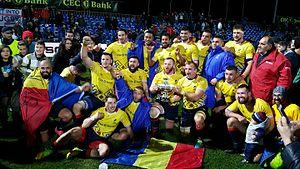
L'équipe de Roumanie de rugby à XV est l'équipe représentant la Roumanie dans les compétitions internationales majeures de rugby à XV telles que la Coupe du monde ou le Championnat européen des nations. Sous l'égide de la fédération roumaine de rugby à XV, elle est considérée comme une équipe de deuxième rang.